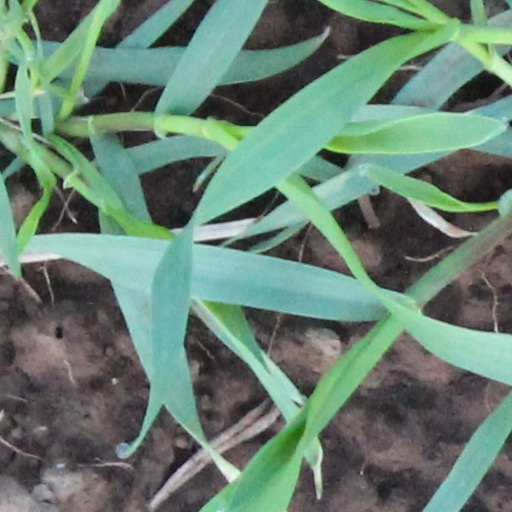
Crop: wheat